Saint Longinus (Bernini)

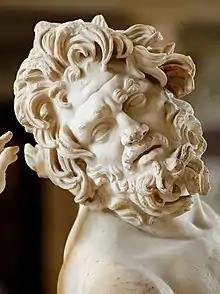
"Old Centaur teased by Eros" (or Centauro Borghese), Louvre

Manipulating a subject's facial expression to depict their inner feelings and personality was a common technique employed by Bernini and other Baroque artists. In 1593, Italian iconographer Cesare Ripa published "Iconologia", a book dealing with the idea of physiognomy. Physiognomy was a popular concept throughout the early seventeenth century and was heavily employed by Baroque artists. Longinus's upward glancing eyes and his parted mouth is an example of physiognomy. The expression of his face is meant to symbolize his inner feelings, specifically his spiritual enlightenment. The head is undoubtedly imitated by a Hellenistic model, the Borghese centaur (Louvre). This technique can also be seen in Bernini's "Ecstasy of Saint Theresa", where Saint Theresa looks up to the sky with her mouth partly open, similar to what is seen in "Saint Longinus".